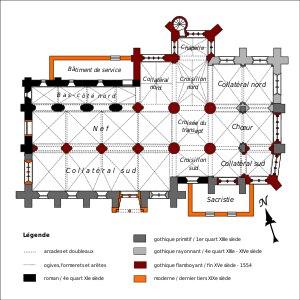
L'église Saint-Germain est une église catholique paroissiale située à Sacy-le-Grand, dans le département de l'Oise, en France. C'est un vaste édifice solidement construit, qui se démarque de la plupart des églises rurales tant par son ampleur que par l'ambition de son architecture. En même temps, sa structure est très complexe, et manque d'homogénéité stylistique du fait des nombreuses reconstructions partielles. Les travées qui flanquent le vaisseau central ne sont jamais analogues au nord et au sud. À l'origine, est une église romane de plan basilical, dont subsistent notamment les grandes arcades au nord de la nef. Les premiers remaniements et agrandissements interviennent au début du XIIIᵉ siècle avec le large collatéral sud de la nef, et surtout le chœur, qui conserve ses deux voûtes de la première période gothique. Le réaménagement de sa grande baie orientale à la période flamboyante fait oublier sa réelle époque de construction en regardant depuis l'extérieur.